Jill O'Bryan

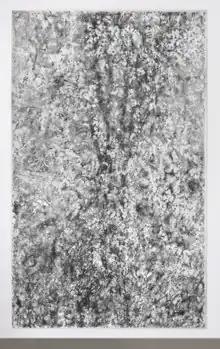
Jill O'Bryan, "nm.1.17" (Frottage), graphite on paper, 120" x 72", 2017.

O’Bryan’s ground rubbings, or frottages, represent a more outward-focused aspect of her work. She began these highly physical drawings in 2006 as a way to connect to and record her corporeal interactions with the New Mexico desert land. They were made by laying out large sheets of white paper on the mesa, then lying on top of the paper and making rubbings with chunks of graphite to reveal impressions and pull out the texture of the rocks below. Reviewers have likened these works (e.g., the 12-foot-tall, scroll-like "Untitled #10", 2008 or "NM.1.22", 2022), variously, to human skin or X-rays, topographical maps or entire landscapes, grave-rubbings, and Australian Aboriginal drawings. They have suggested that her mark-making in these drawings embeds the landscape into paper (rather than describing it), facilitating its organic emergence from the white surface. Paul Ardenne described the marked paper as "both the surface of inscription and of exchange … equivalent to a situation of intercession: art makes nature speak, and nature makes art speak."